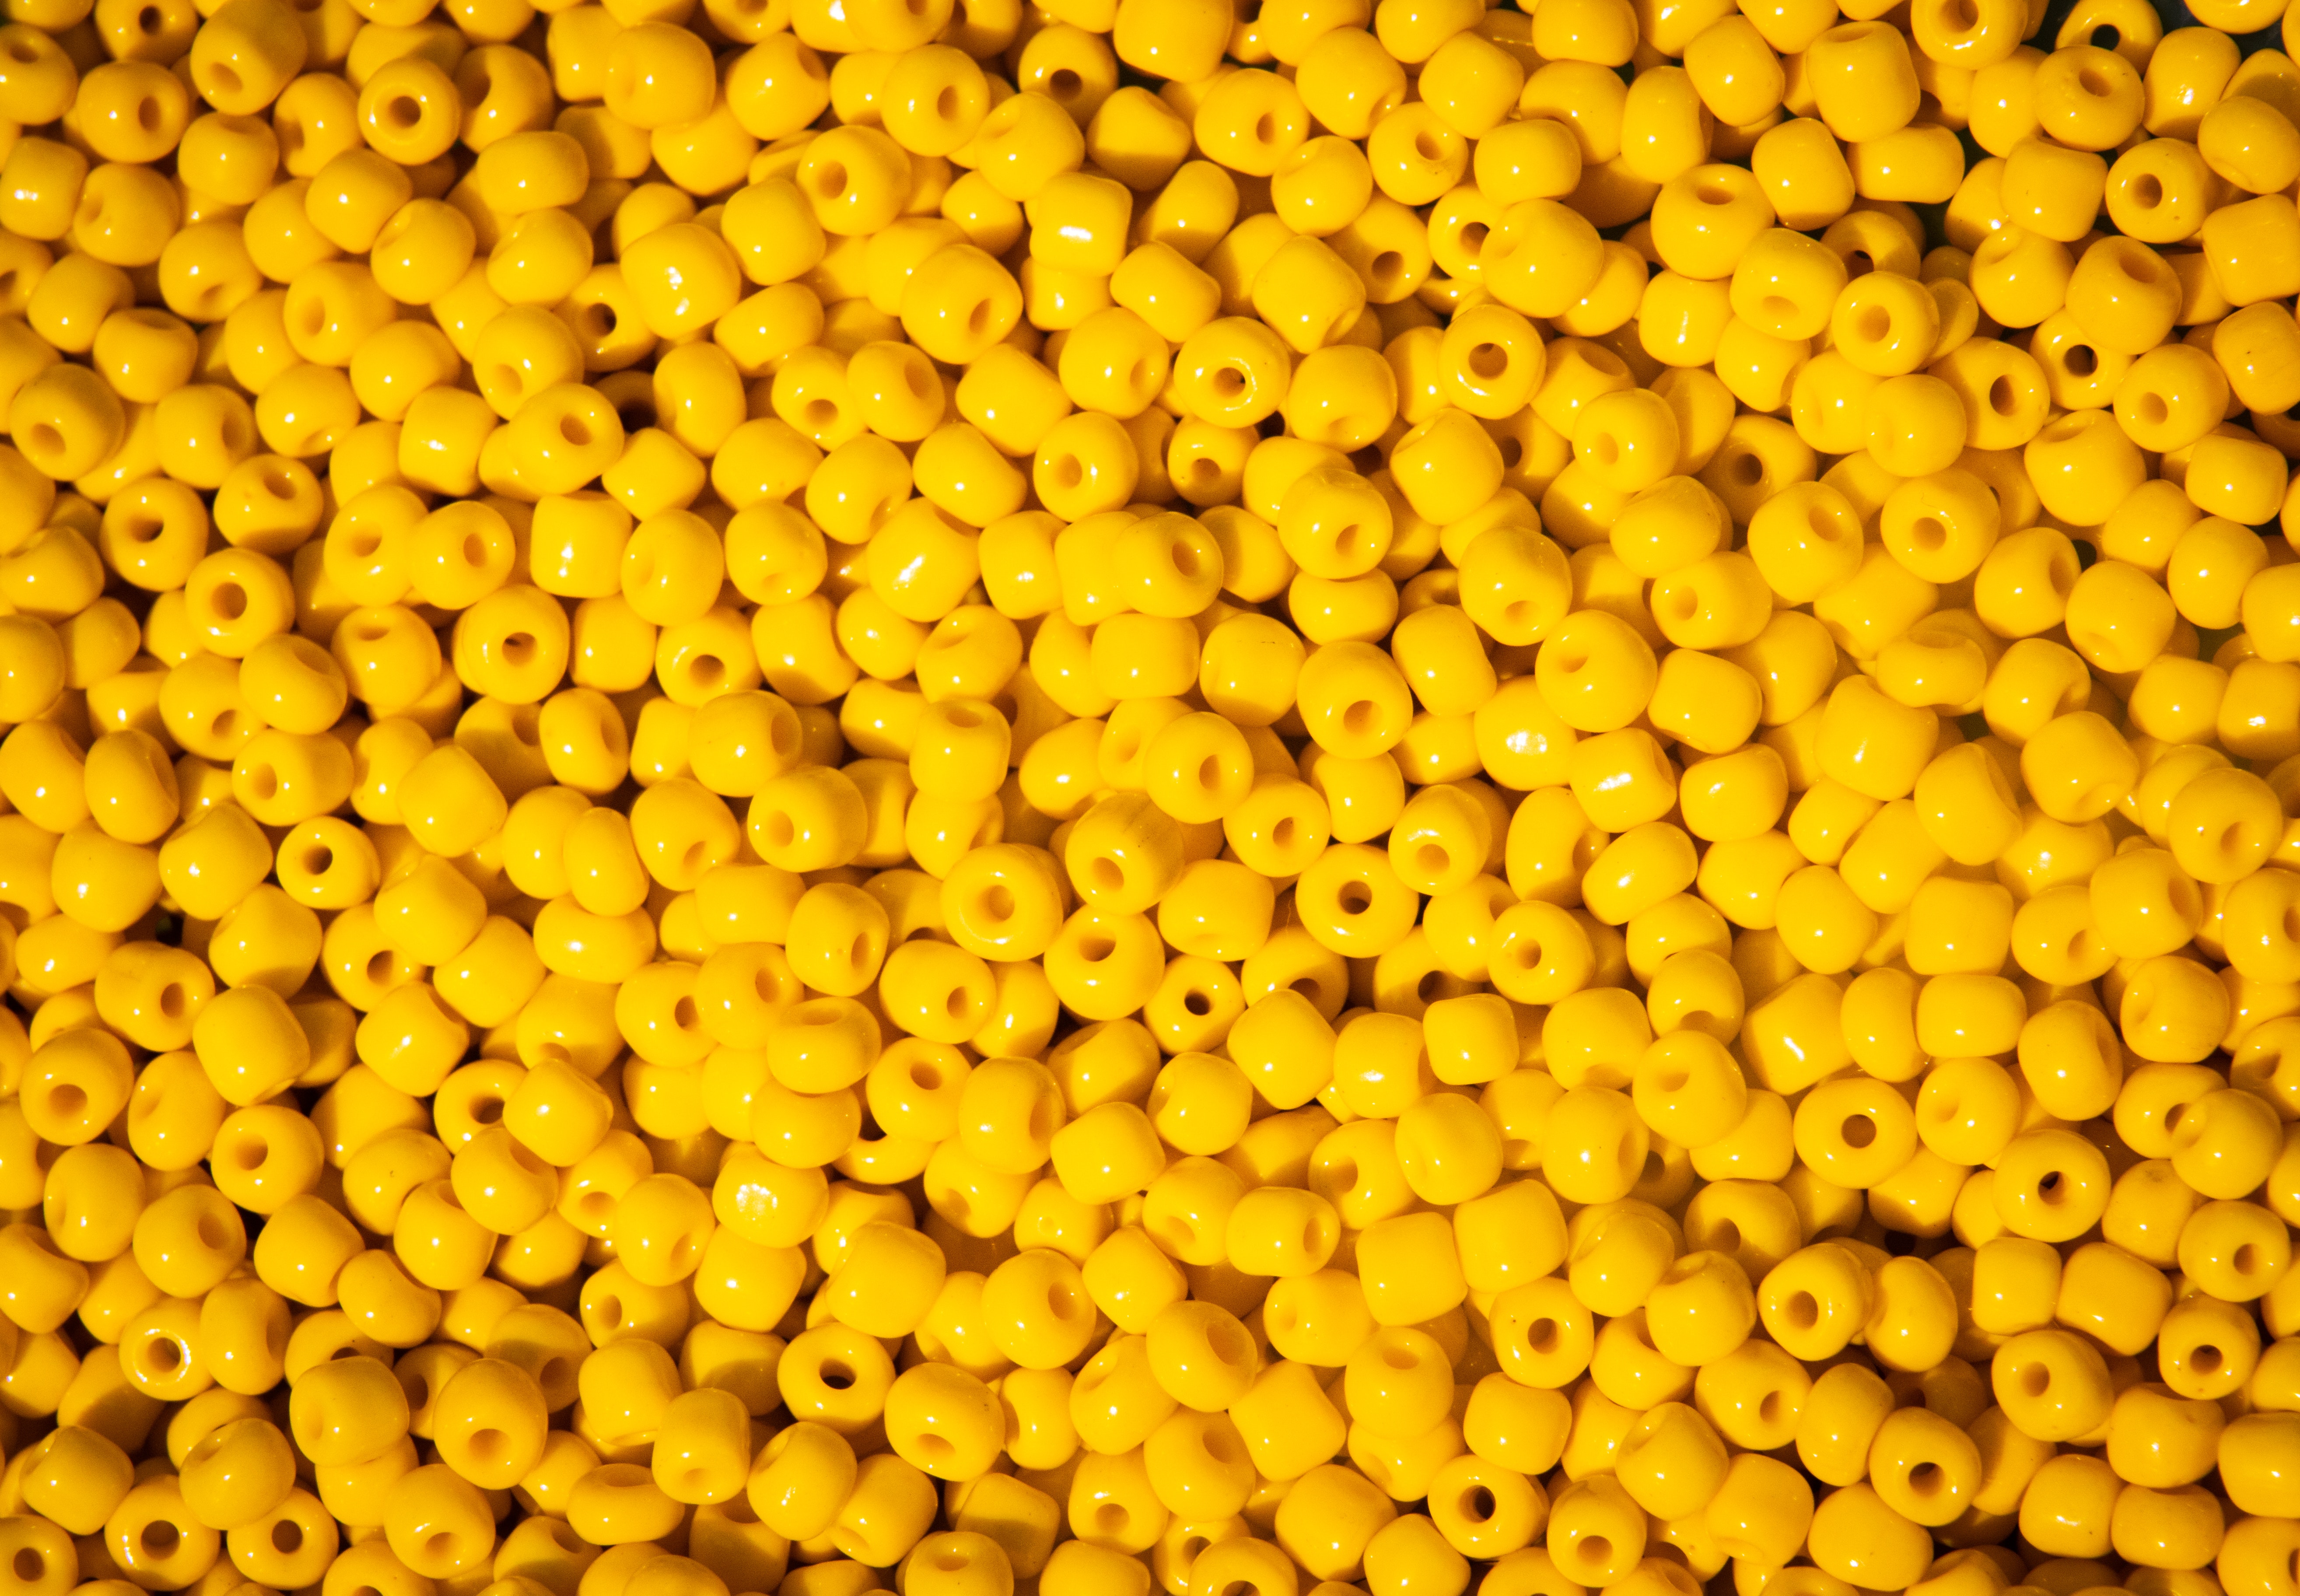
yellow, plant, pollen, natural foods, pattern, legume, tansy